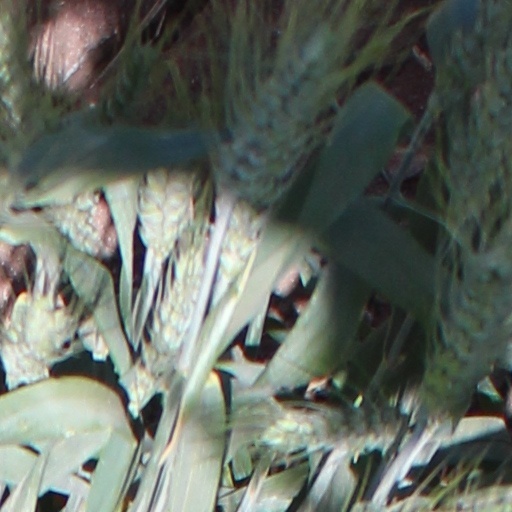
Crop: wheat